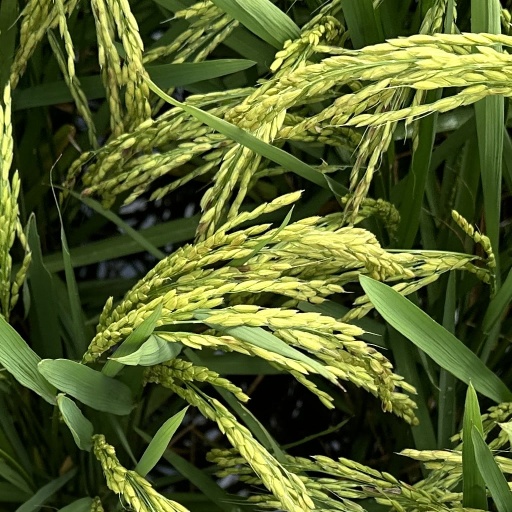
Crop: rice